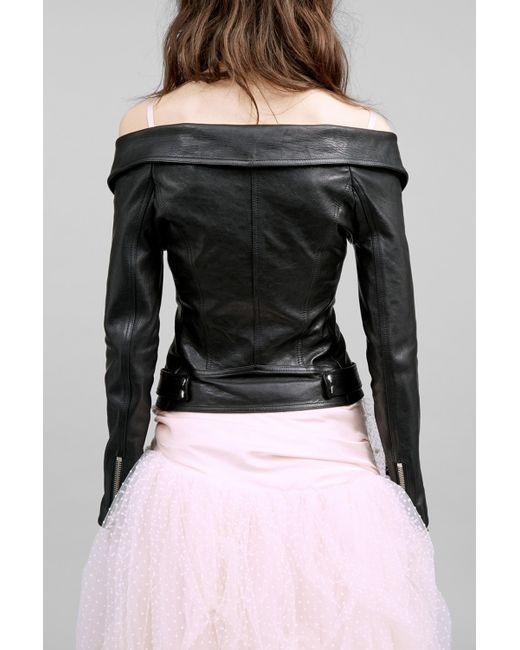
Schulterfreie stylische schwarze Lederjacke für Damen